San Marino

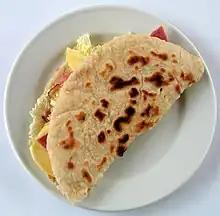
A "piadina", a dish characteristic of the Italian region of Romagna and of San Marino

Since the 1980s, the governments of San Marino and Italy have signed several bilateral agreements concerning San Marino's access to Fellini Airport. After the Sammarinese government acquired a 3% stake in Fellini Airport's management company, Aeradria, in 2002, the airport was officially named Rimini-San Marino Airport. In June 2018, Ariminum, Aeradria's successor as Fellini Airport's management company, repainted the airport terminal to read (Rimini and San Marino International Airport), replacing the previous (Federico Fellini International Airport). The most significant bilateral agreement, ratified on 16 September 2013, provided San Marino a forty-year concession over some areas of Fellini Airport. The areas were expected to host a private terminal, with a customs border allowing goods destined for San Marino not to pass through Italian customs. As of August 2023, Sammarinese authorities still have no presence at the airport.